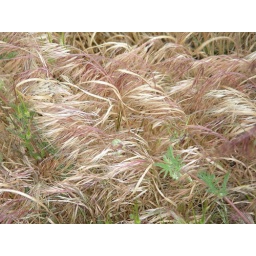
Wild grass in windy field of the CA Poppy Reserve in Antelope Valley, CA.